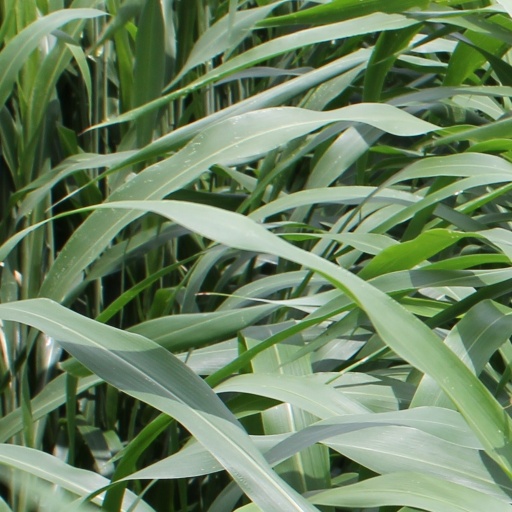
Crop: sorghum